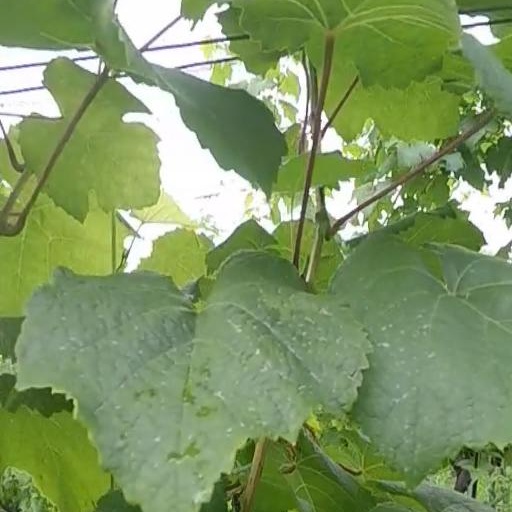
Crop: grape